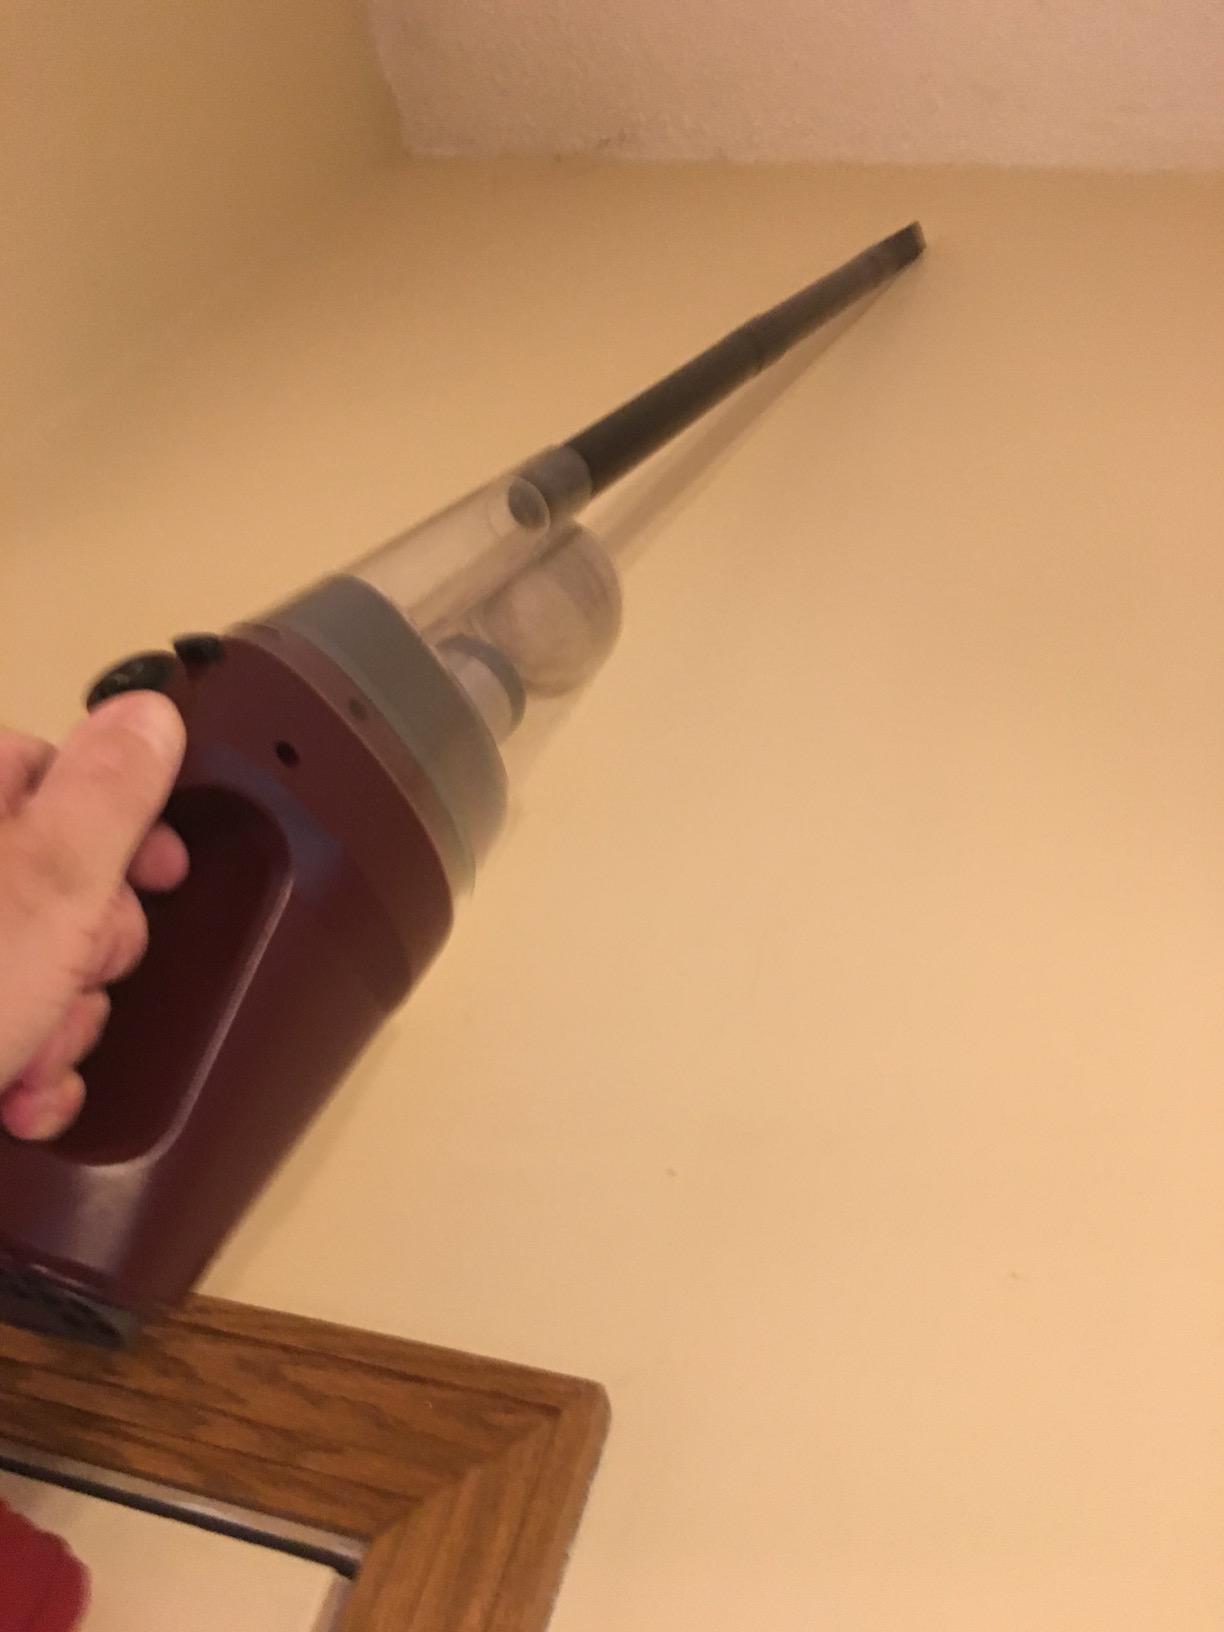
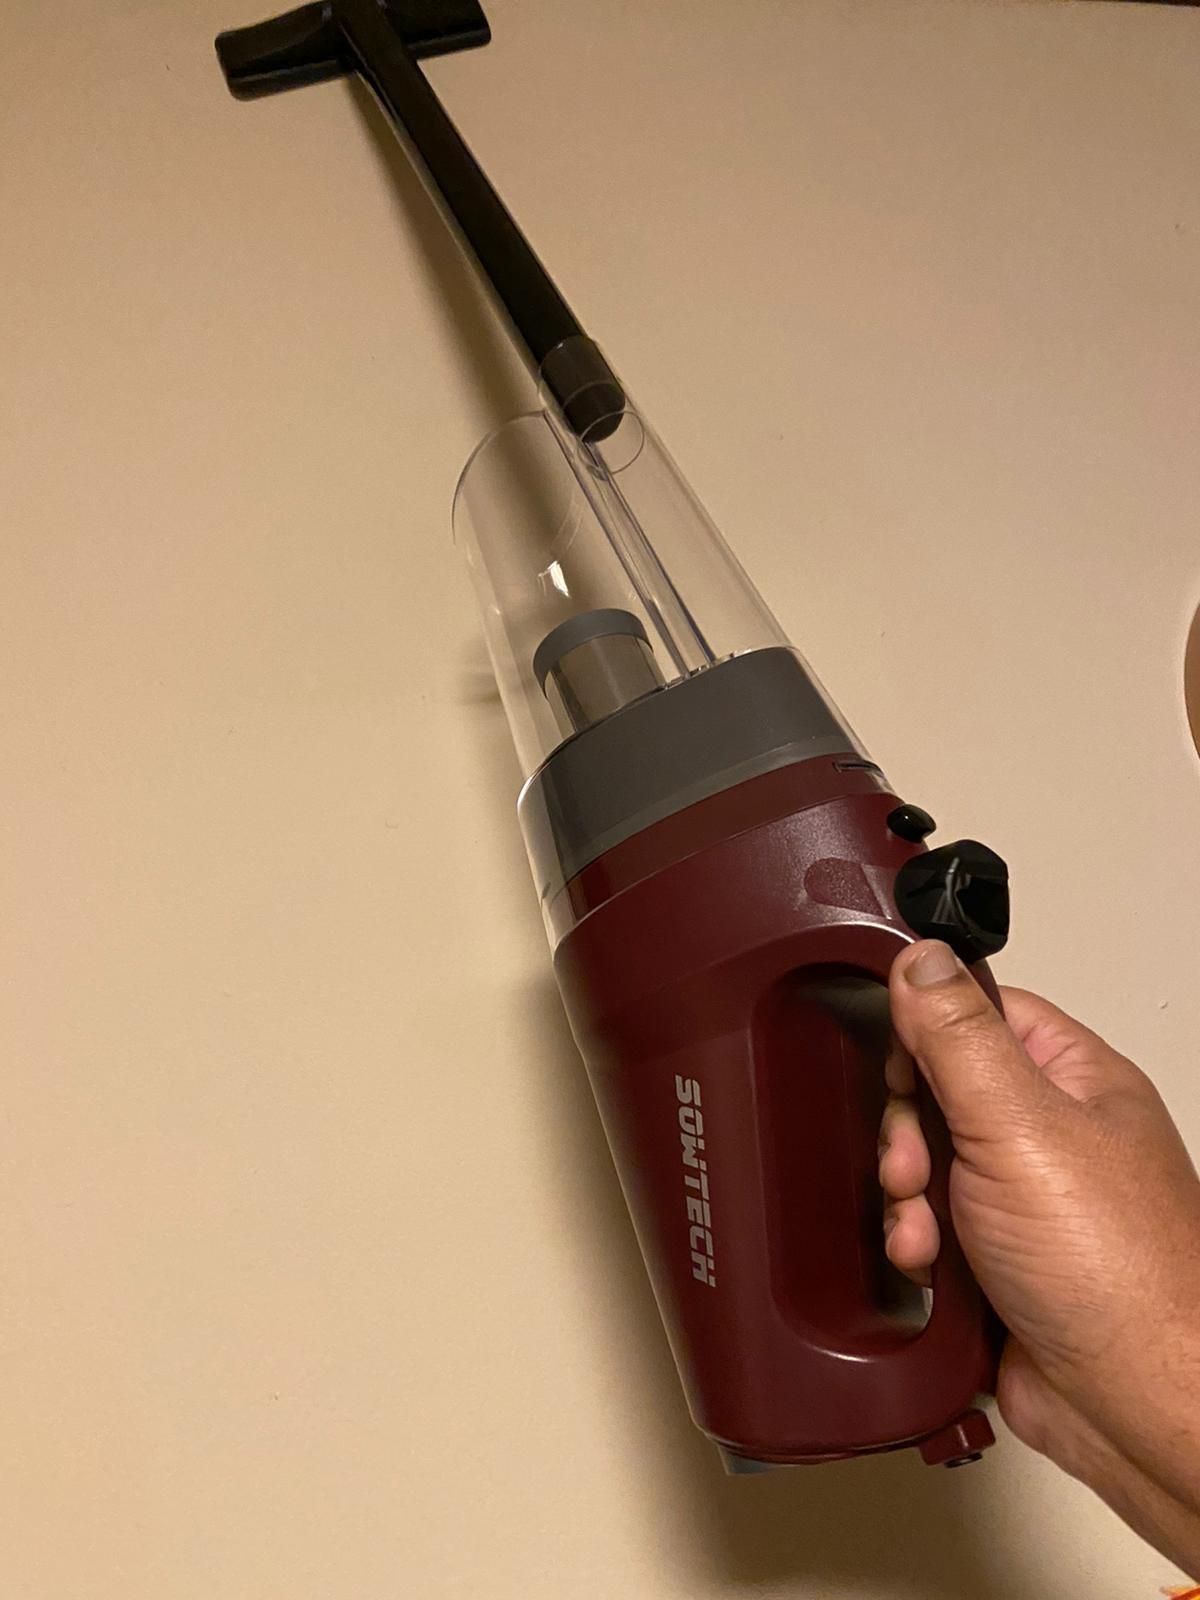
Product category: items_vacuum
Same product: yes